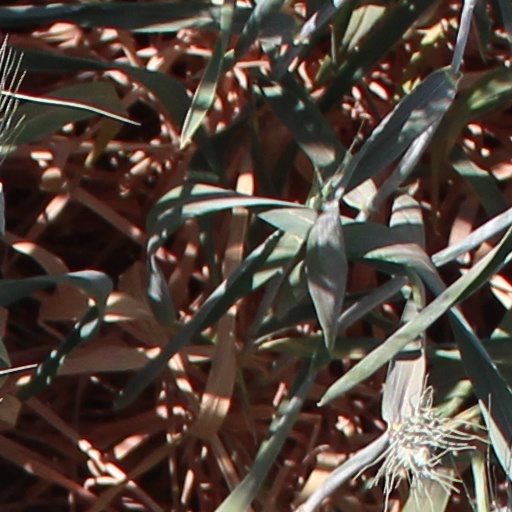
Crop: wheat